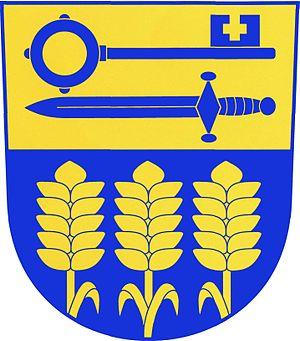
Nová Ves est une commune du district de Prague-Est, dans la région de Bohême-Centrale, en Tchéquie. Sa population s'élevait à 1 351 habitants en 2020.